List of birds of American Samoa

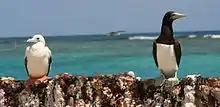
Red-footed booby (left) and brown booby (right), common offshore

Frigatebirds are large seabirds usually found over tropical oceans. They are large, black-and-white, or completely black, with long wings and deeply forked tails. The males have colored inflatable throat pouches. They do not swim or walk and cannot take off from a flat surface. Having the largest wingspan-to-body-weight ratio of any bird, they are essentially aerial, able to stay aloft for more than a week.